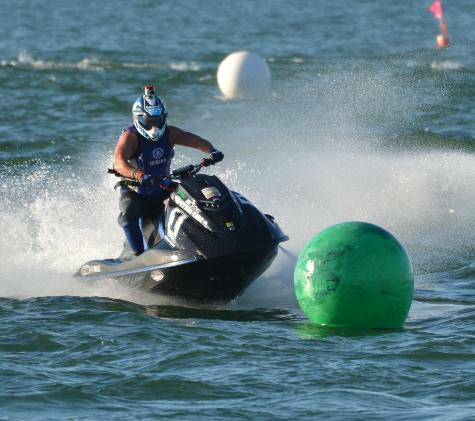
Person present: Yes